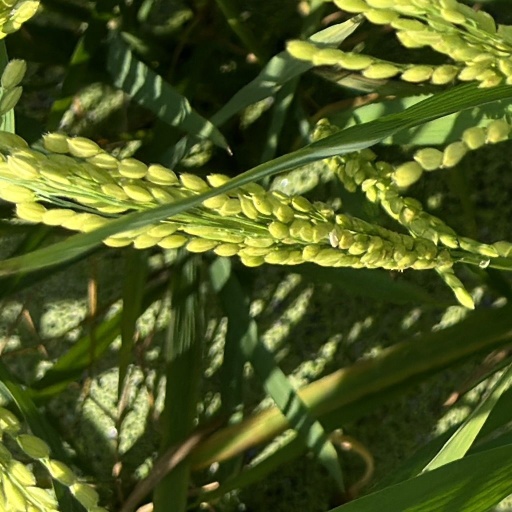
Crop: rice